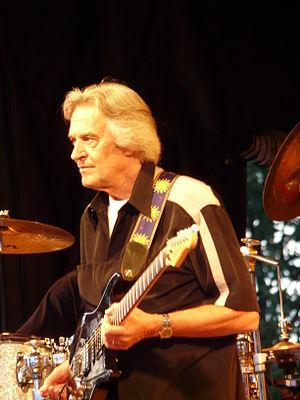
Le Crossroads Guitar Festival est un festival de musique créé en 1999 par Eric Clapton, à forte influence rock. Ce dernier choisit les musiciens qui se produisent sur scène ; Clapton déclare qu'ils font partie des meilleurs et qu'ils ont gagné son respect.
John McLaughlin, dit Mahavishnu John McLaughlin, est un guitariste anglais, né le 4 janvier 1942 à Doncaster,
Le Grammy Award du meilleur album de jazz instrumental est un prix décerné chaque année depuis 1959 lors de la cérémonie des Grammy Awards.